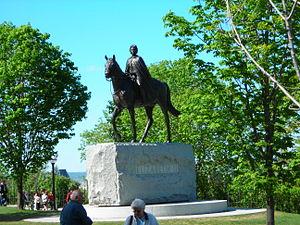
La monarchie canadienne est le système politique en vigueur au Canada. Ses pouvoirs s'exercent dans le cadre d'une monarchie constitutionnelle définie dans la Constitution du Canada. La monarchie canadienne est en union dynastique avec l'ordre de succession au trône britannique. Selon la Constitution du Canada, le monarque du Canada est le chef de l'État, poste occupé depuis 1952 par la reine Élisabeth II en tant que reine du Canada. Comme pour ses autres couronnes, elle porte l'ordinal II bien qu'Élisabeth Iʳᵉ n'ait jamais gouverné le Canada. Le Canada étant une monarchie constitutionnelle, le monarque canadien participe au Parlement fédéral et aux Parlements provinciaux. Il est investi du pouvoir exécutif et du commandement en chef des Forces armées canadiennes.